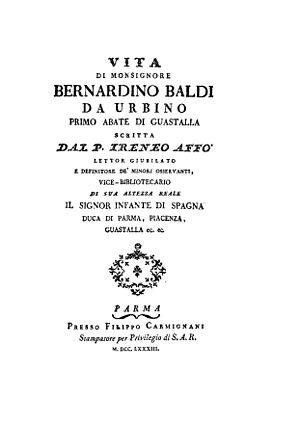
Ireneo Affò est un historien de l'art, un écrivain et un numismate italien du XVIIIᵉ siècle. Il appartenait à l'Ordre des frères mineurs.